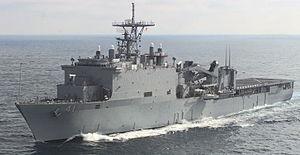
Un Landing Ship Dock est la désignation, selon la liste des codes des immatriculations des navires de l'US Navy, un bâtiment militaire de transport de chalands de débarquement, comportant un radier immergeable, d'où peuvent débarquer des troupes